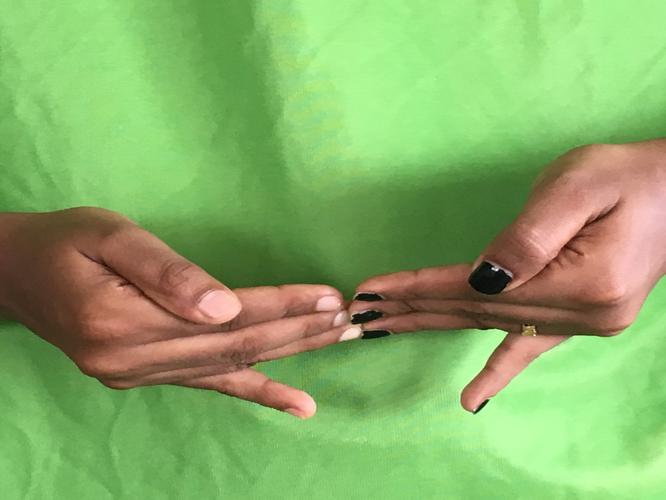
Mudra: Khatva
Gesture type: double_hand